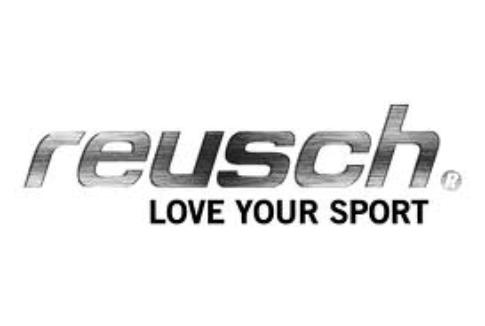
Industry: Clothes